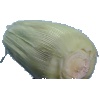
Label: Corn Husk 1